James Bell (actor)

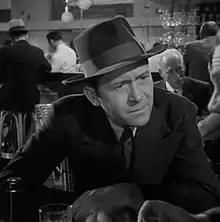
Bell in "Blood on the Sun" (1945)

James Harlee Bell (December 1, 1891 – October 26, 1973) was an American film and stage actor who appeared in about 150 films and television shows through 1964.